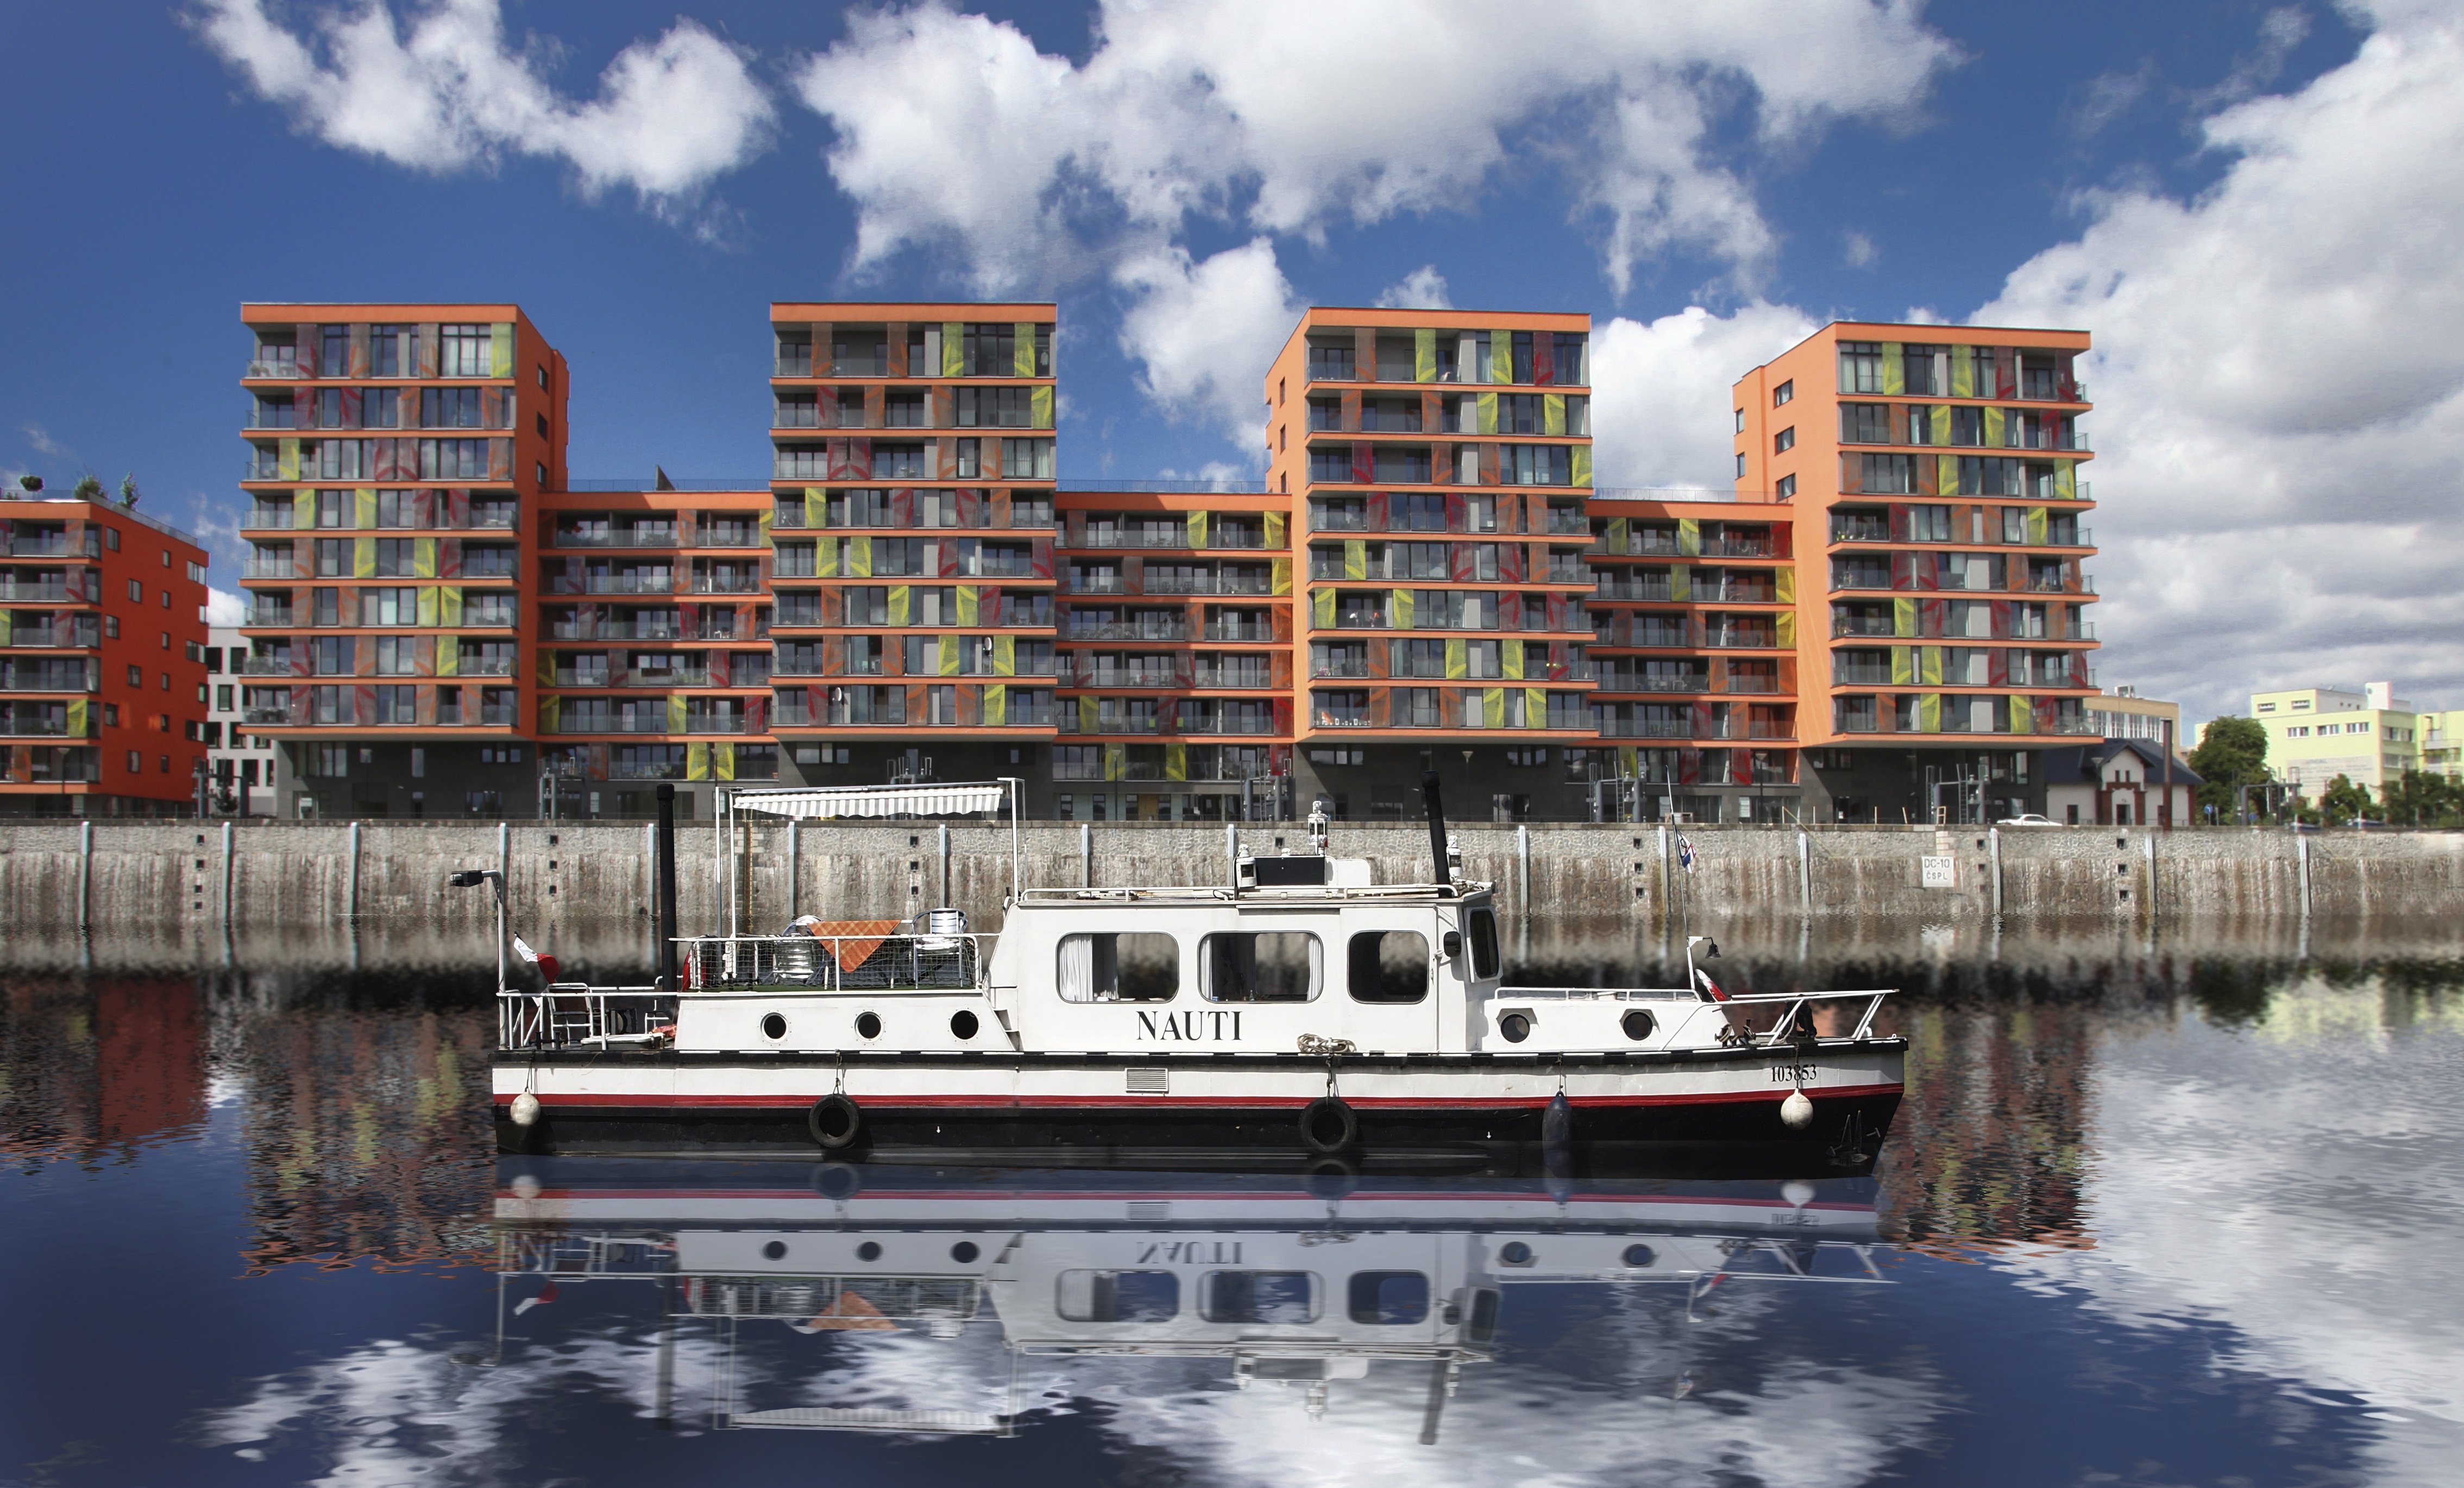
dock, boat, skyline, city, river, ship, cityscape, downtown, transport, reflection, vehicle, harbor, marina, prague, waterway, tower block, capital, watercraft, vltava, czech republic, urban area, nauti